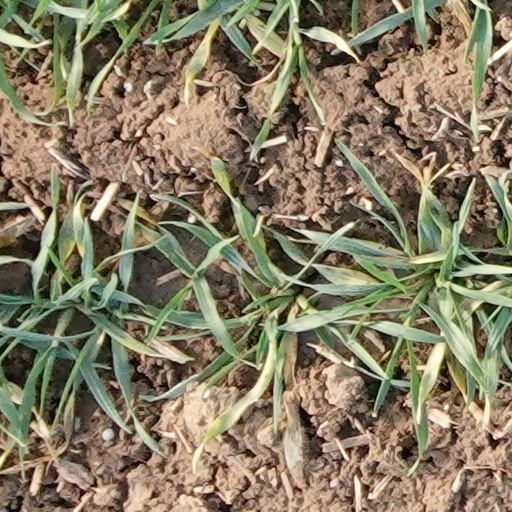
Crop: wheat